Meltdown (Ash album)

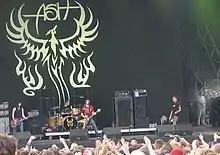
Ash performing at Leeds Festival

In February and March 2004, Ash embarked on a tour of Europe and then a club tour of the UK. The following month, the band appeared at the Skate and Surf Festival, and headlined BBC Radio 1's Big Weekend. On 2 May, the band headlined one of the stages at the Coachella Festival. In May and June, Ash went on another UK tour with support from Saves the Day and The Crimea. In August, the band appeared at the Reading and Leeds Festivals, and in October and November, they again toured Europe. Ash supported the Darkness' arena tour in December.